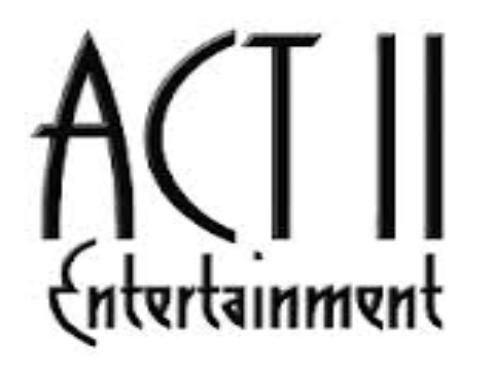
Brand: Act II
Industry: Food